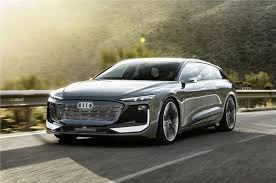
Label: noambulance